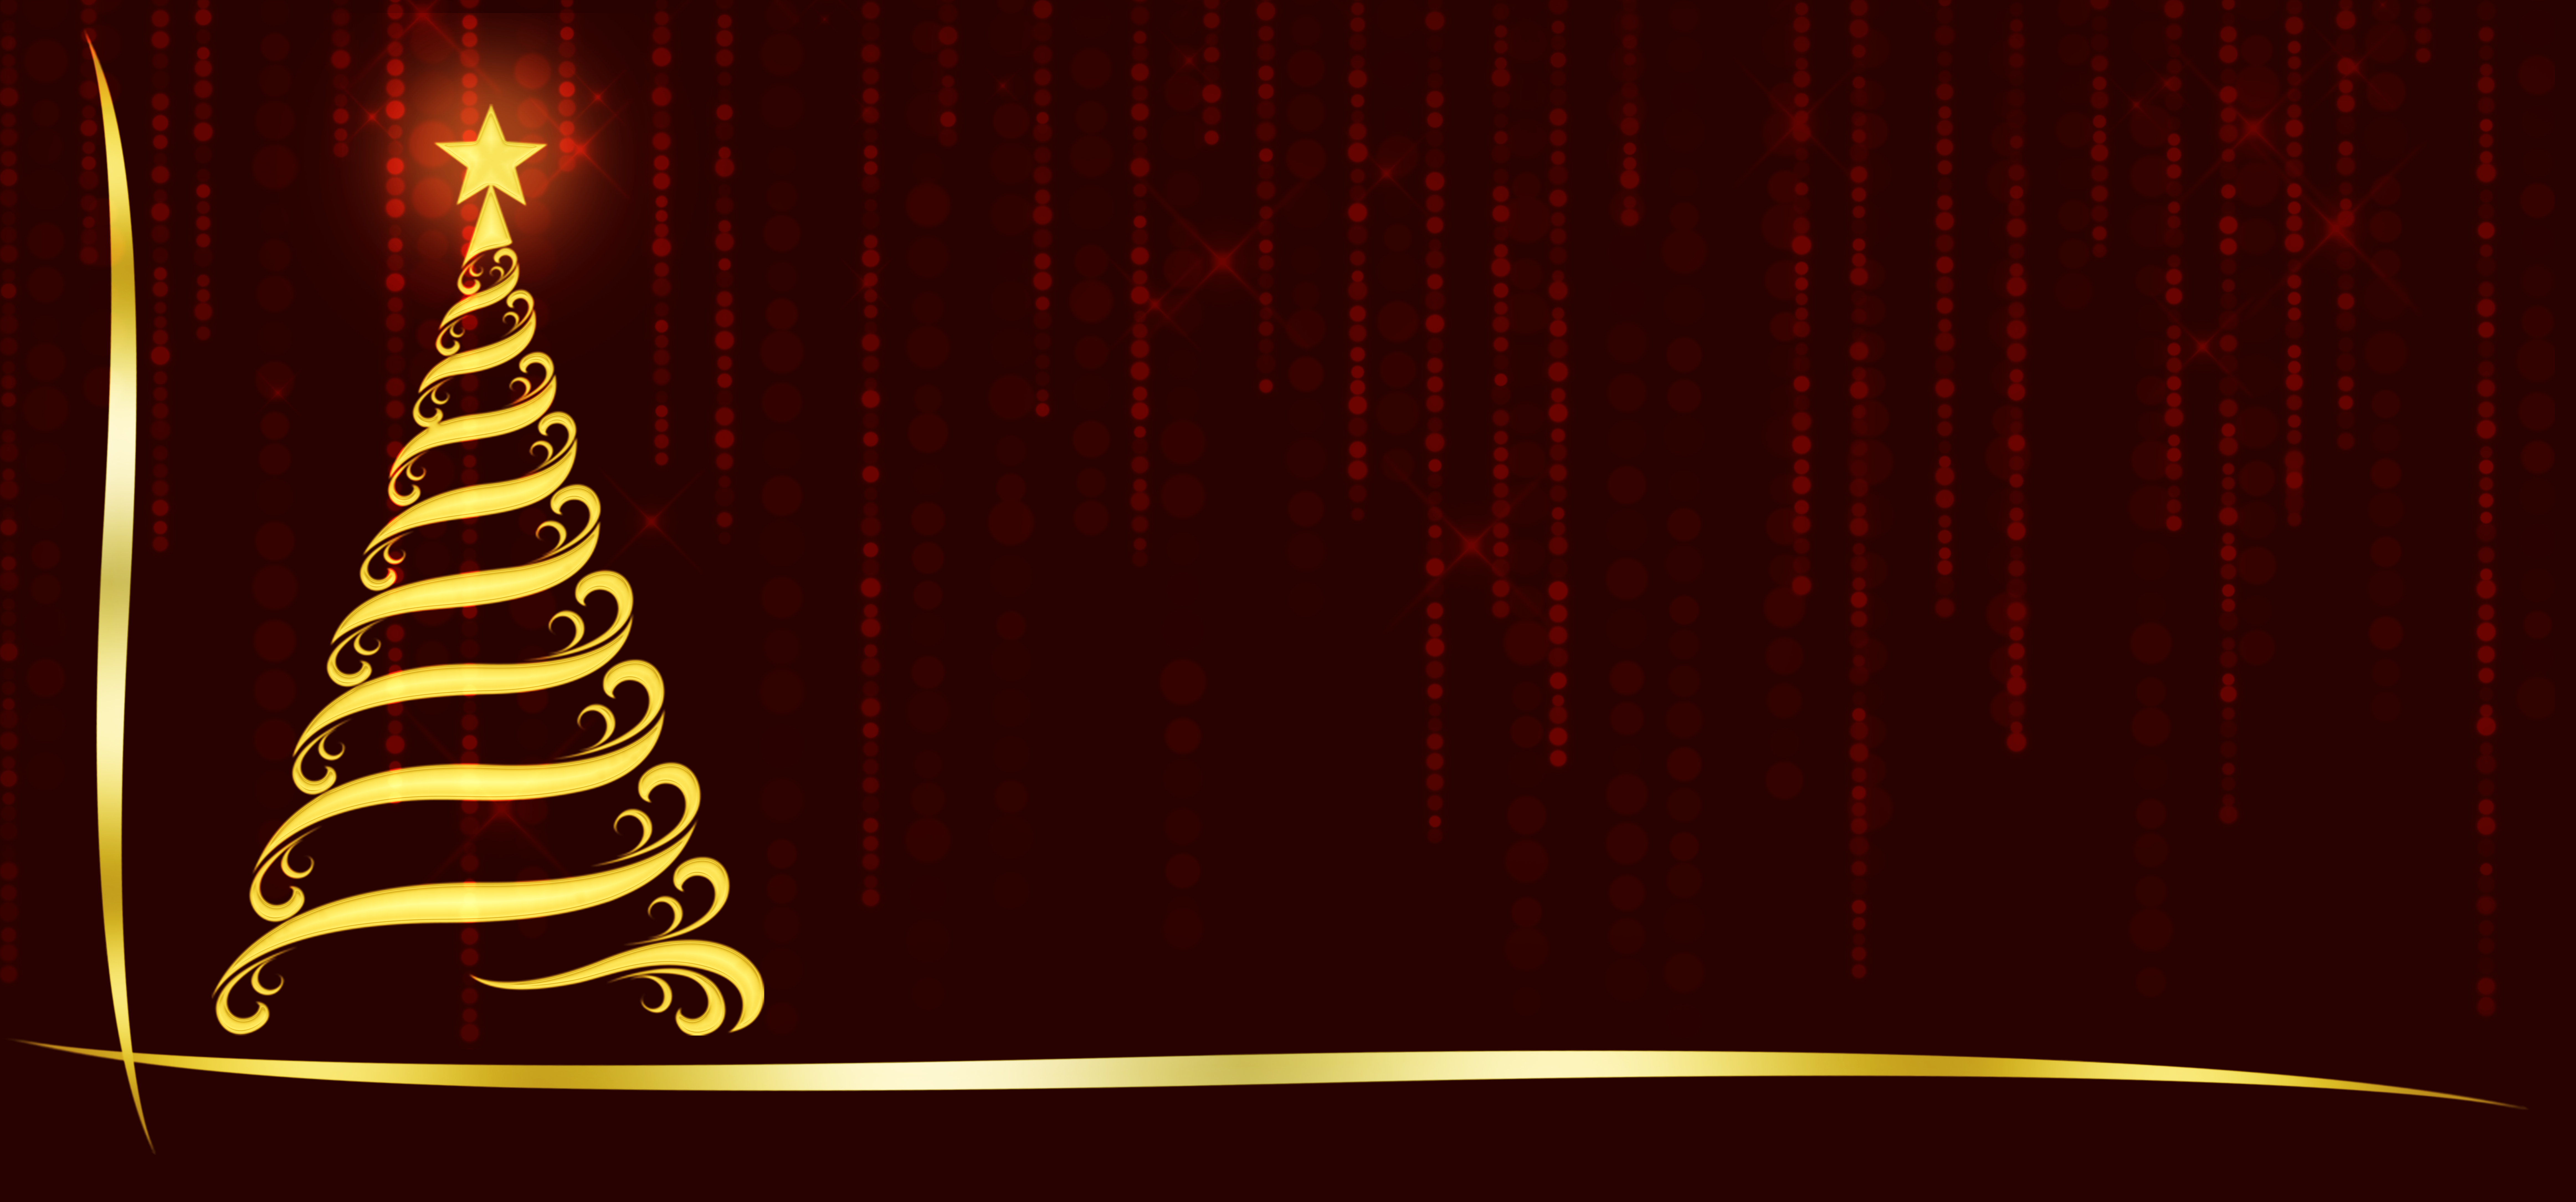
christmas tree, ornate, design, star, glow, glitter, christmas card, greeting card, background, shine, gold, holiday season, copy space, christmas theme, christmas, modern, advent, banner, timeline, card, greetingcard, christmas decoration, lighting, computer wallpaper, darkness, decor, font, graphics, night